Sotome, Nagasaki

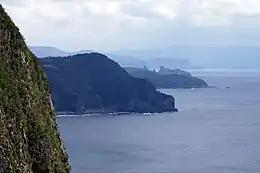
Ar Sotome

As of 2003, the town had an estimated population of 5,412 and a density of 116.09 persons per km. The total area was .